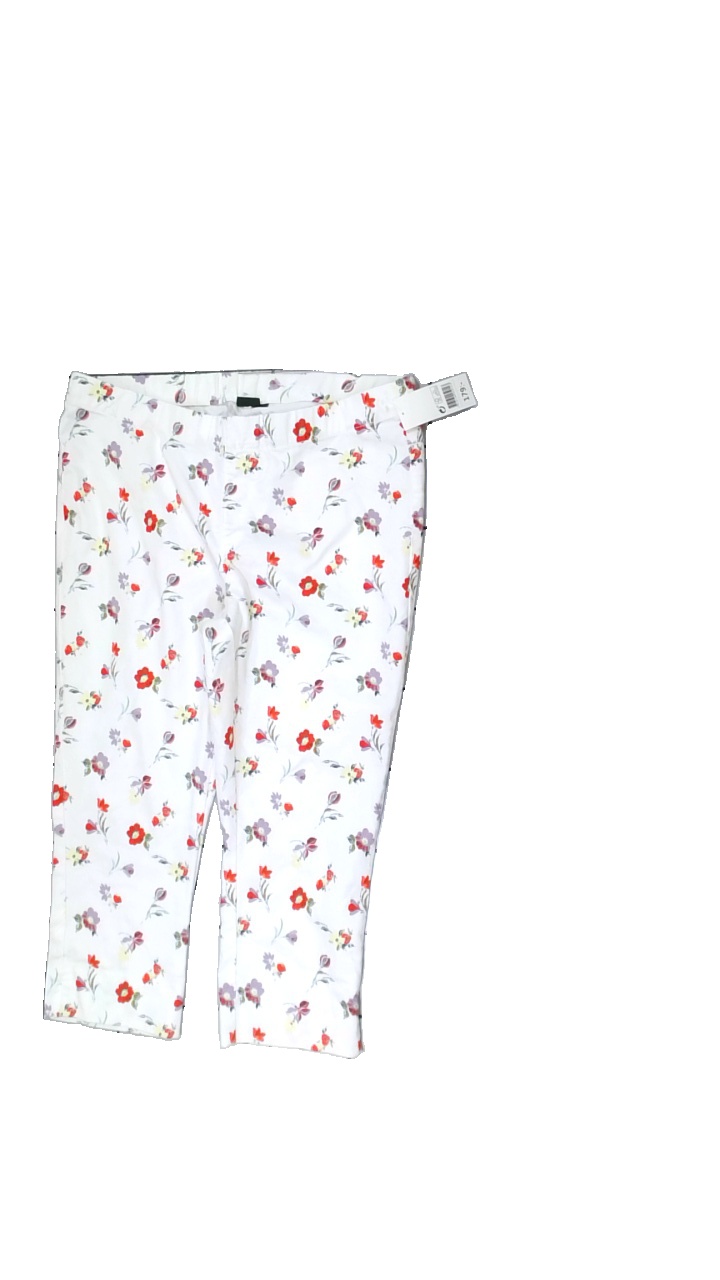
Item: Trousers (Ladies)
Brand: My Wear
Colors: Red, Yellow, White, Multicolor
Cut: Tight
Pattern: Floral print
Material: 75% Cotton 25% Polyester
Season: All
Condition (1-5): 5
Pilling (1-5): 5
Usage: Export
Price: <50